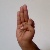
The image shows a hand gesture representing the letter 'F' in Indian Sign Language.